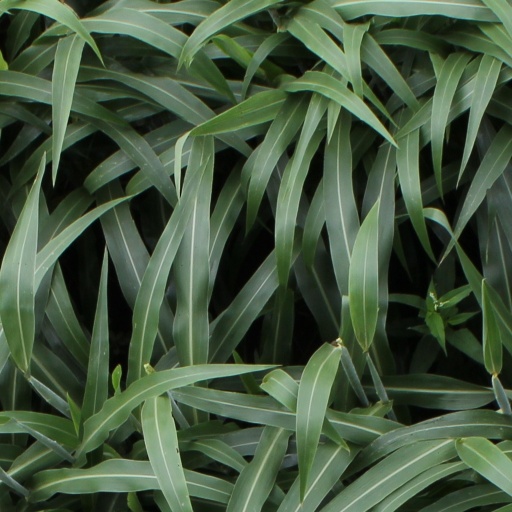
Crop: sorghum